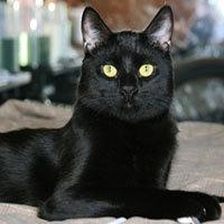
Species: cat
Breed: Bombay